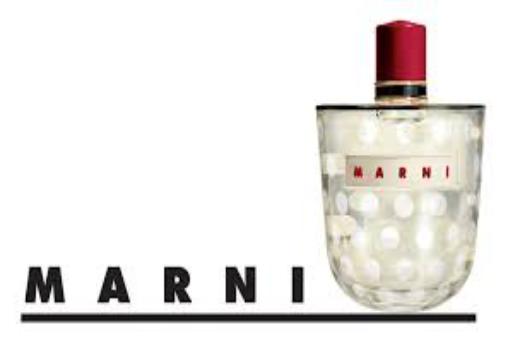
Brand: marni
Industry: Clothes